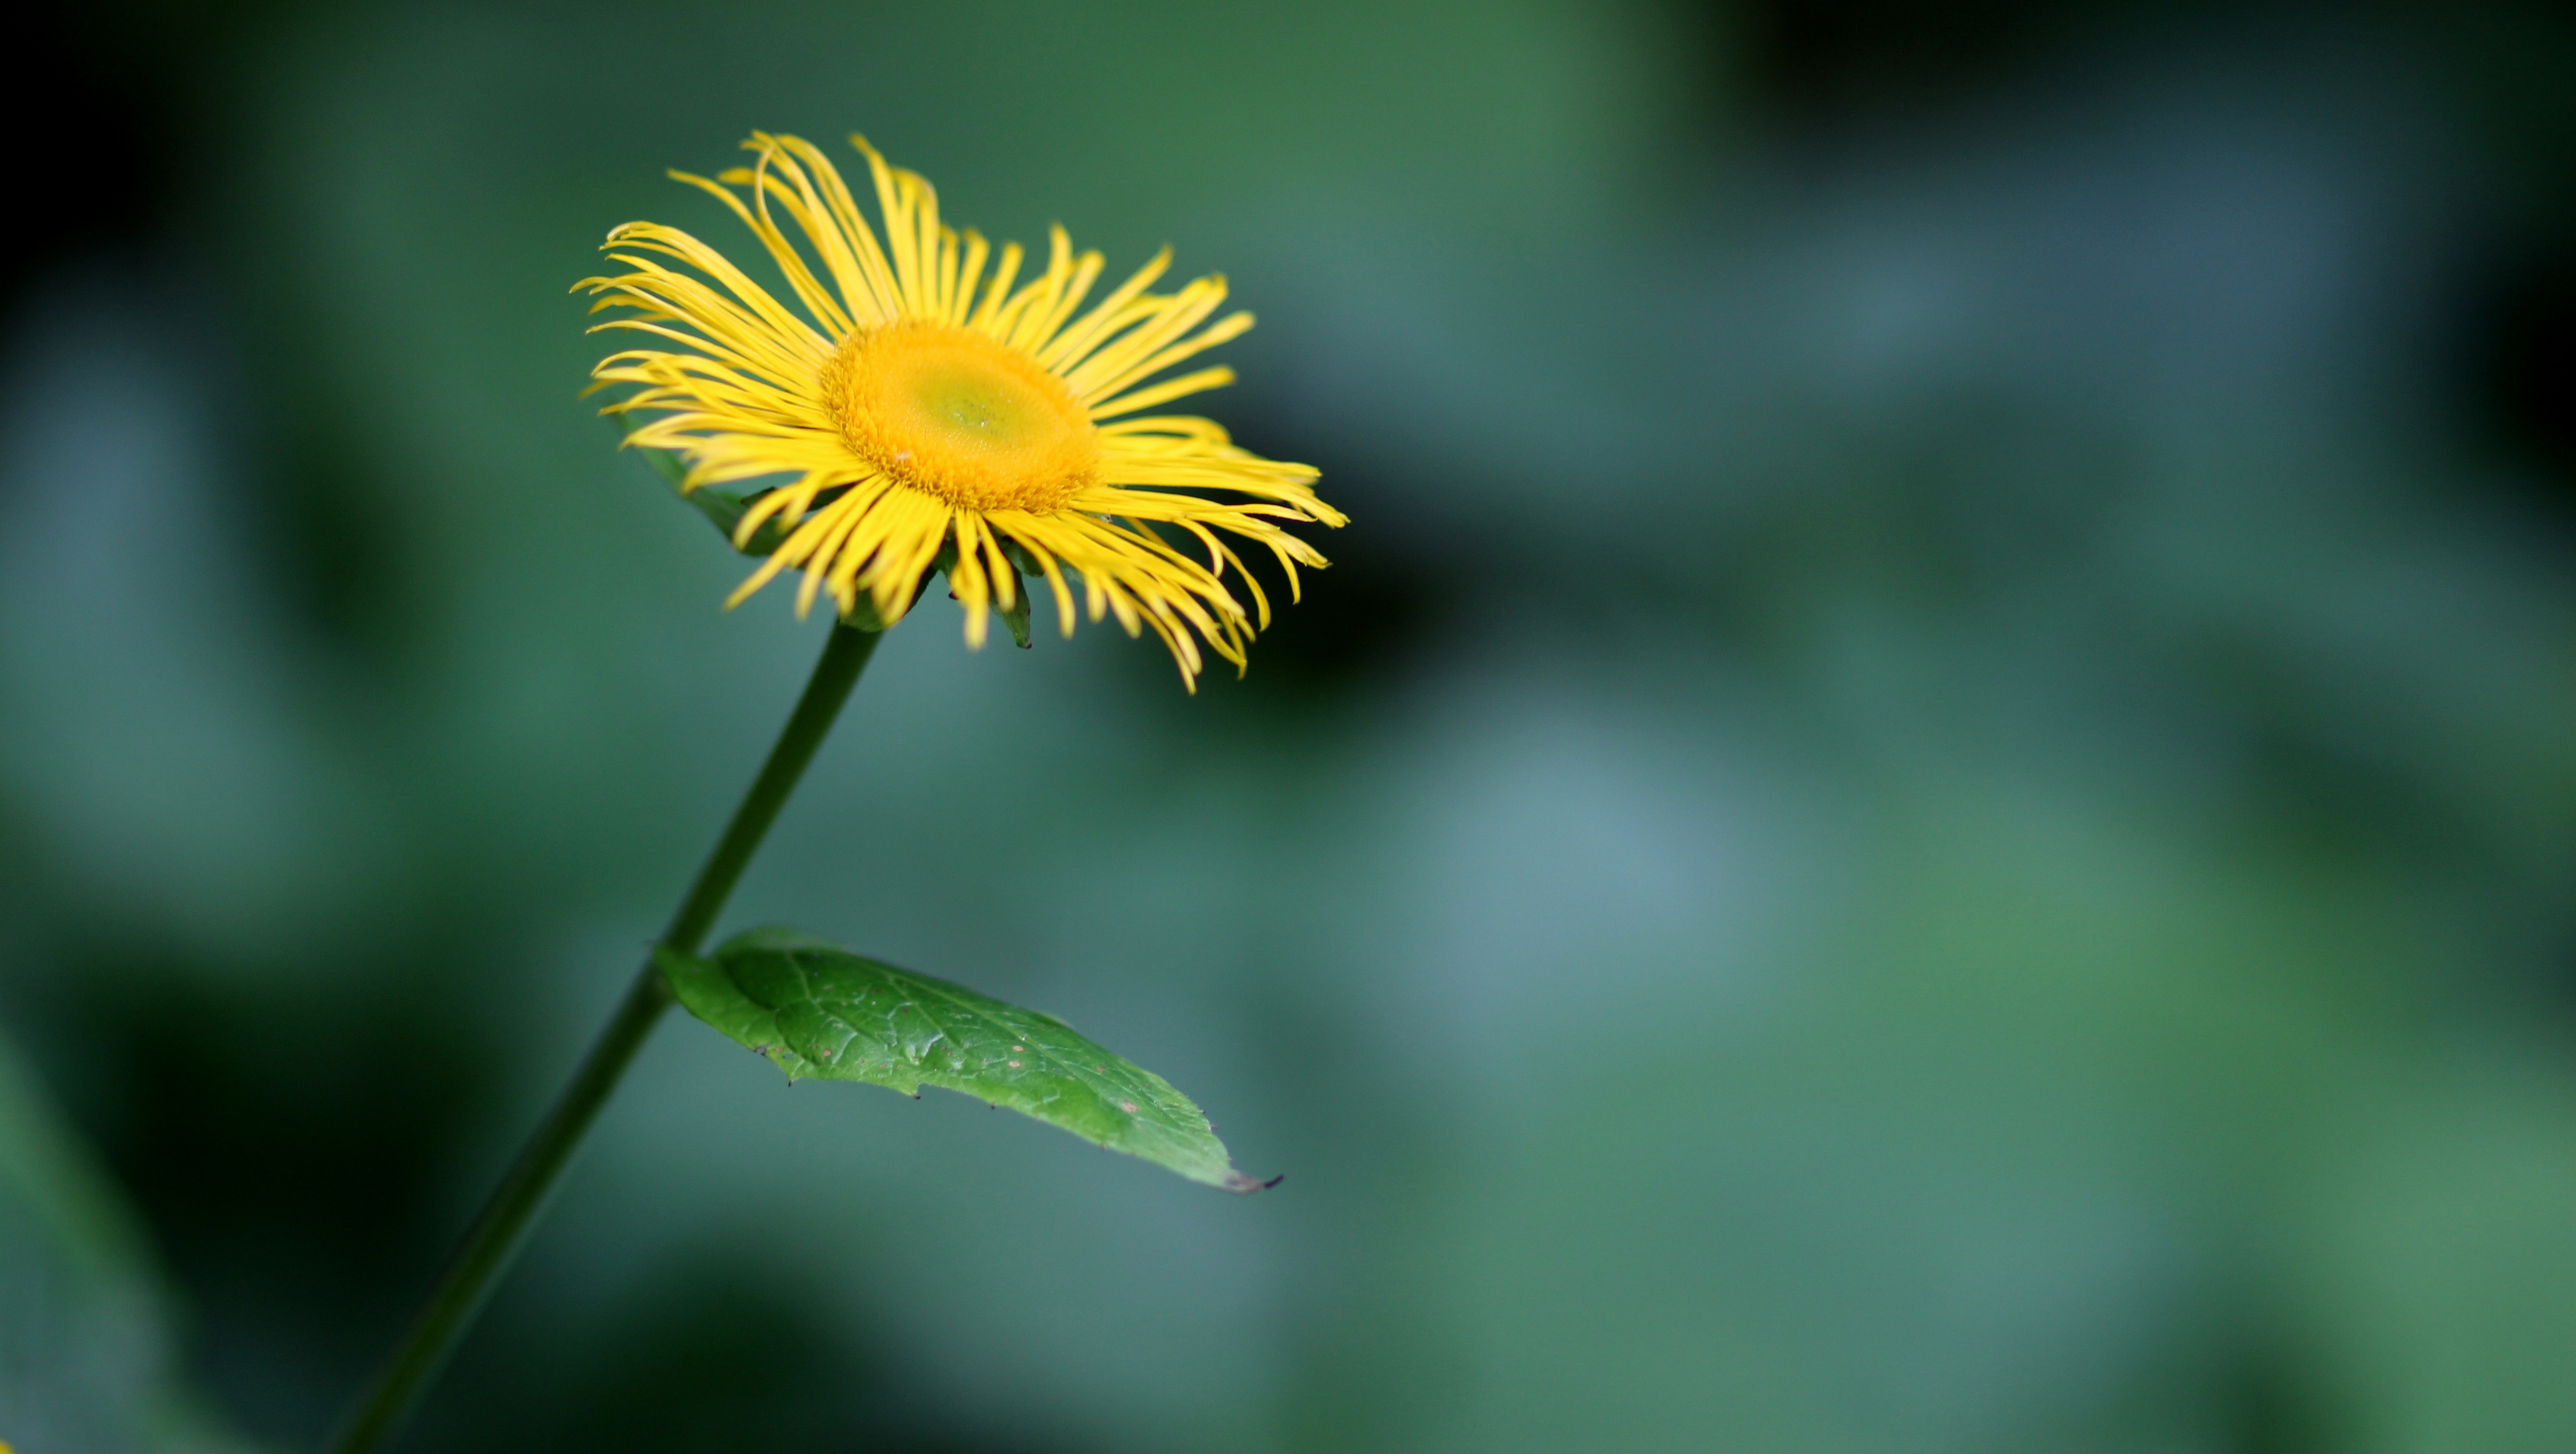
nature, forest, grass, plant, photography, dandelion, sunlight, leaf, flower, petal, daisy, wild, green, botany, yellow, flora, wildflower, close up, macro photography, flowering plant, daisy family, plant stem, land plant